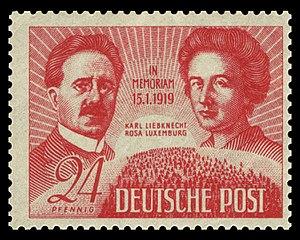
Rosa Luxemburg [ˈʁoːza ˈlʊksəmbʊɐ̯k], née le 5 mars 1871 à Zamość dans l'Empire russe et morte assassinée le 15 janvier 1919 à Berlin en Allemagne, est une militante socialiste et communiste, et une théoricienne marxiste.